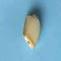
Maize quality: Bad